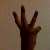
The image shows a hand gesture representing the number 6 in Indian Sign Language.